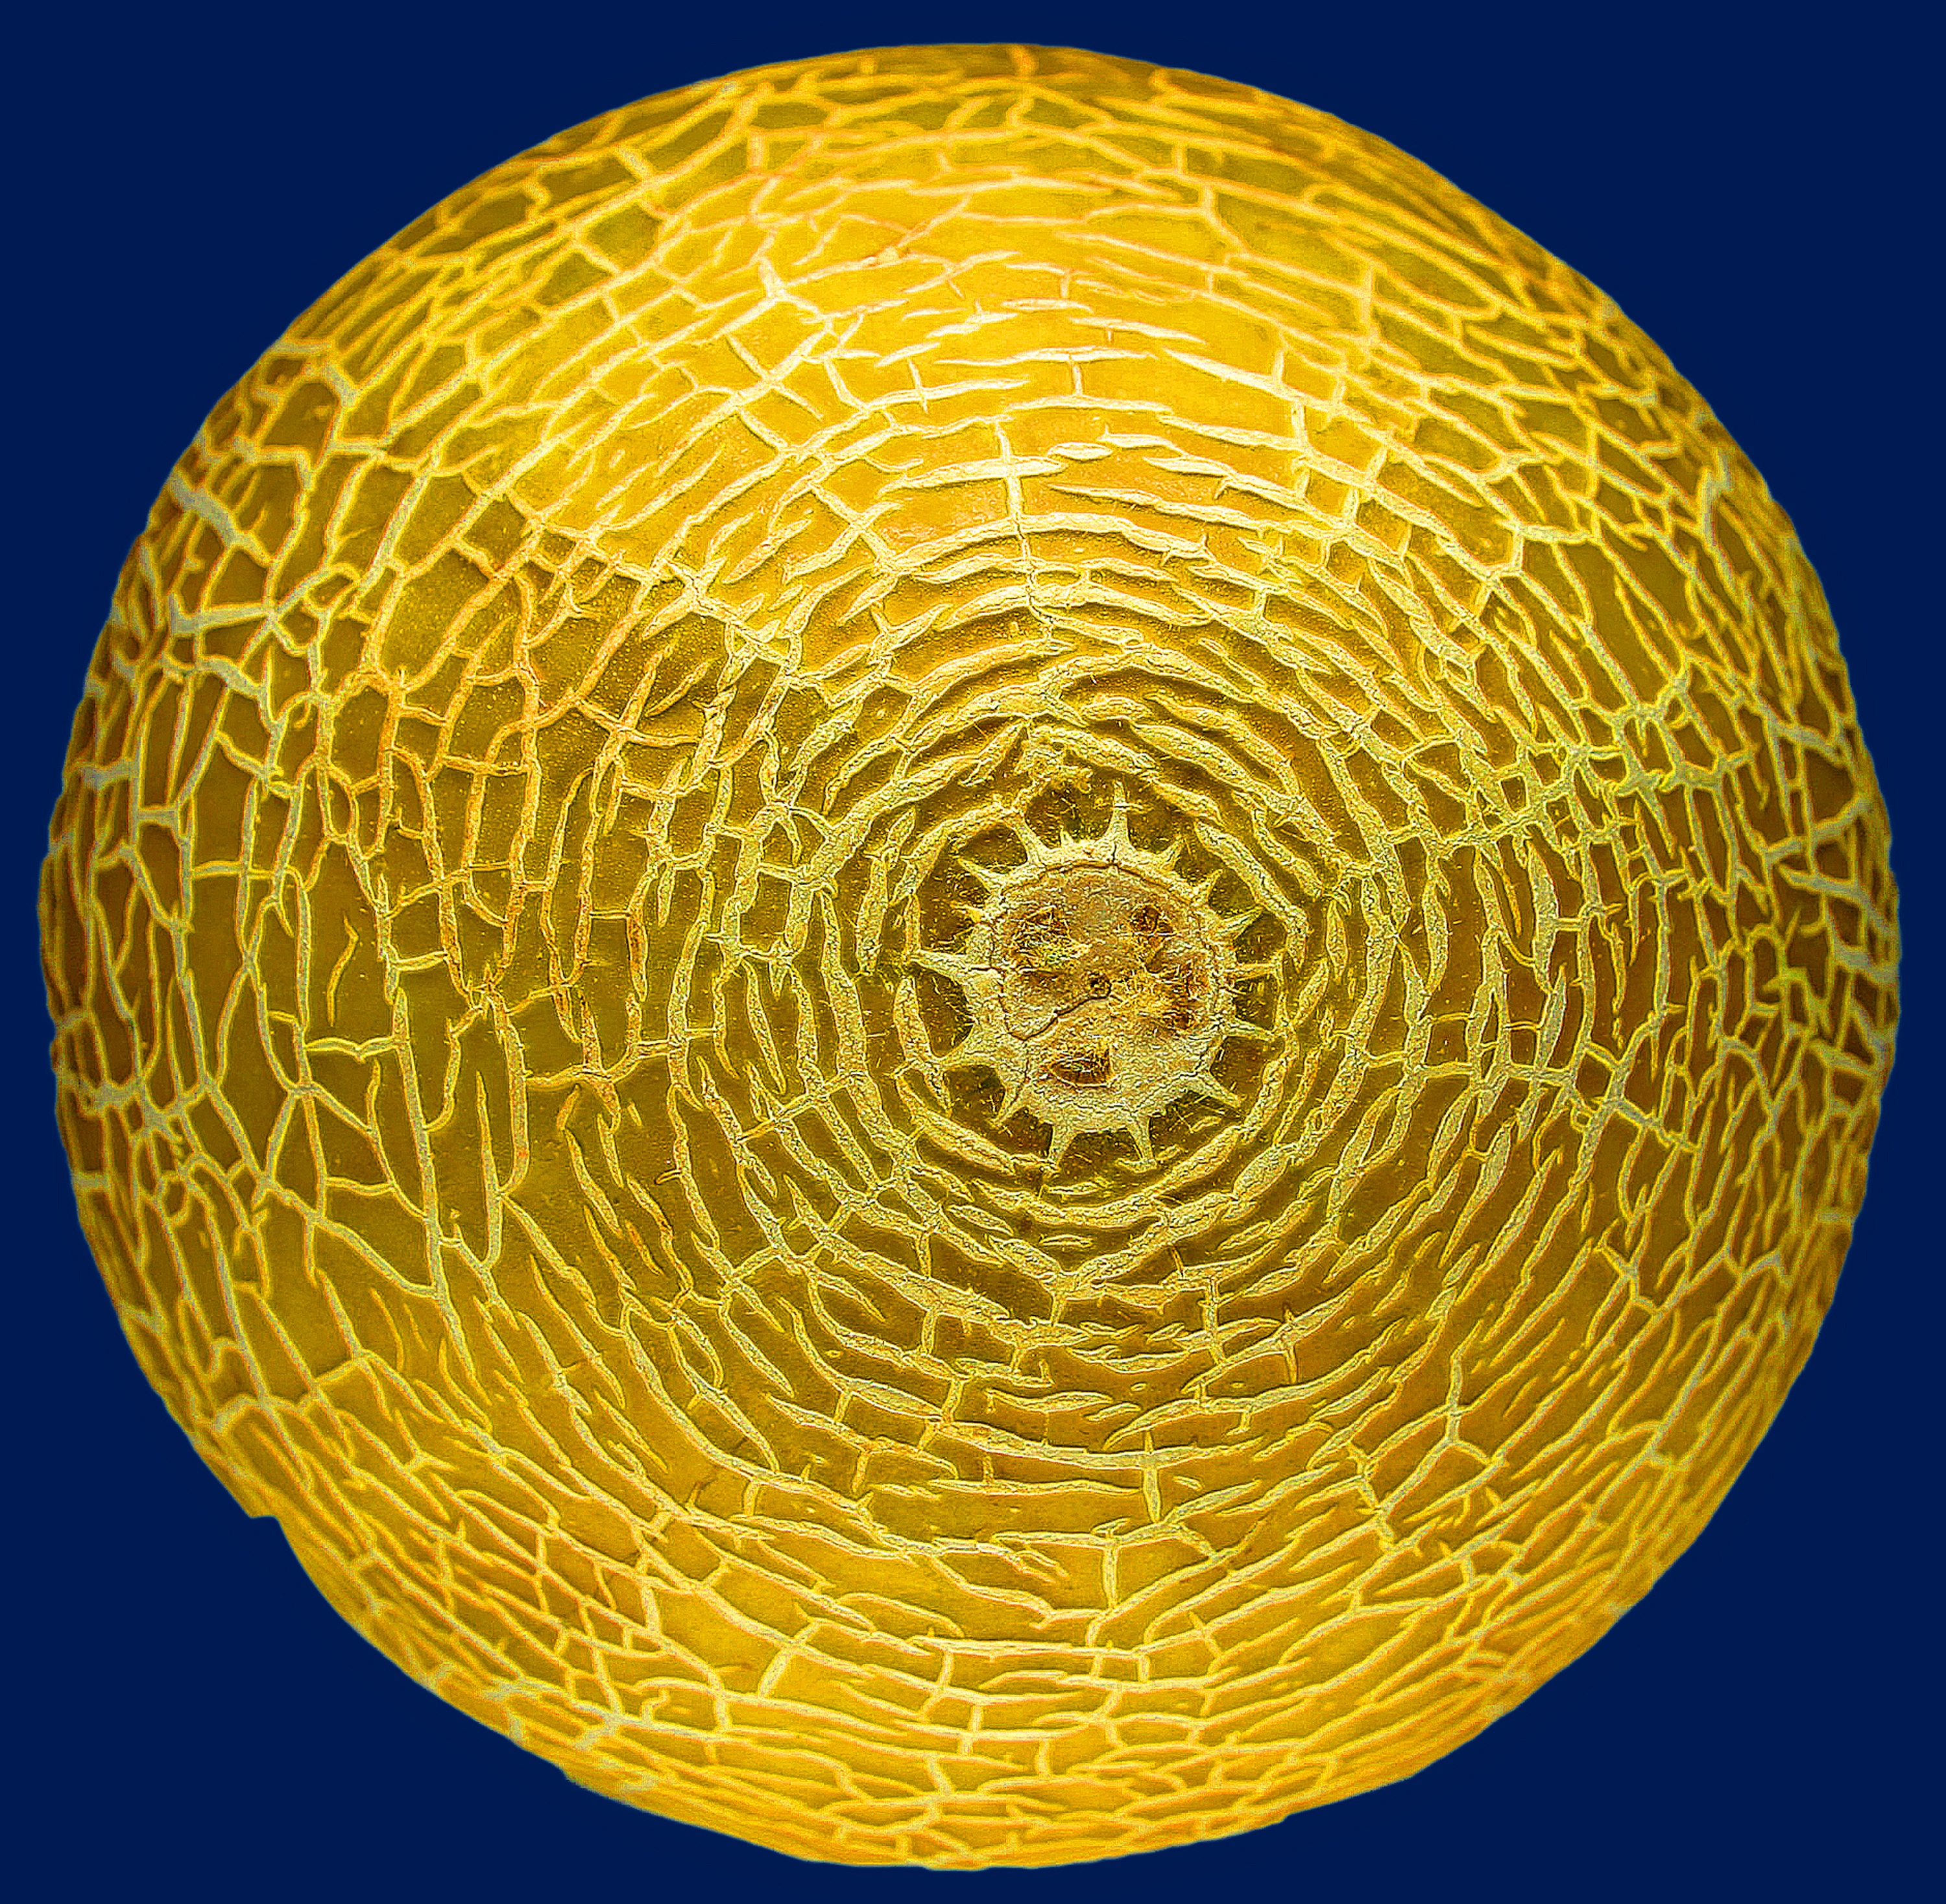
fruit, texture, pattern, yellow, close, lighting, shell, circle, surface, design, net, sphere, exotic, shape, honeycomb, melon, about, power melon